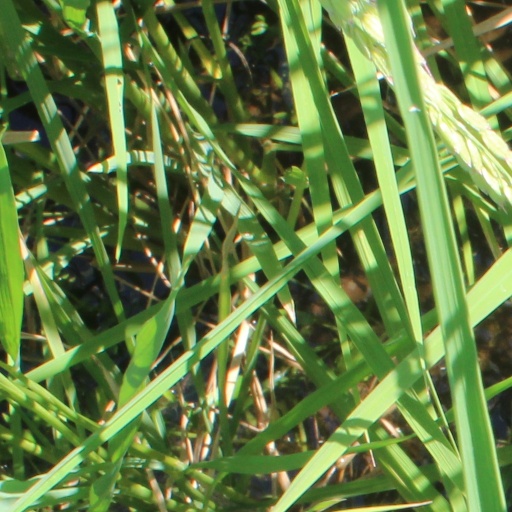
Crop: rice